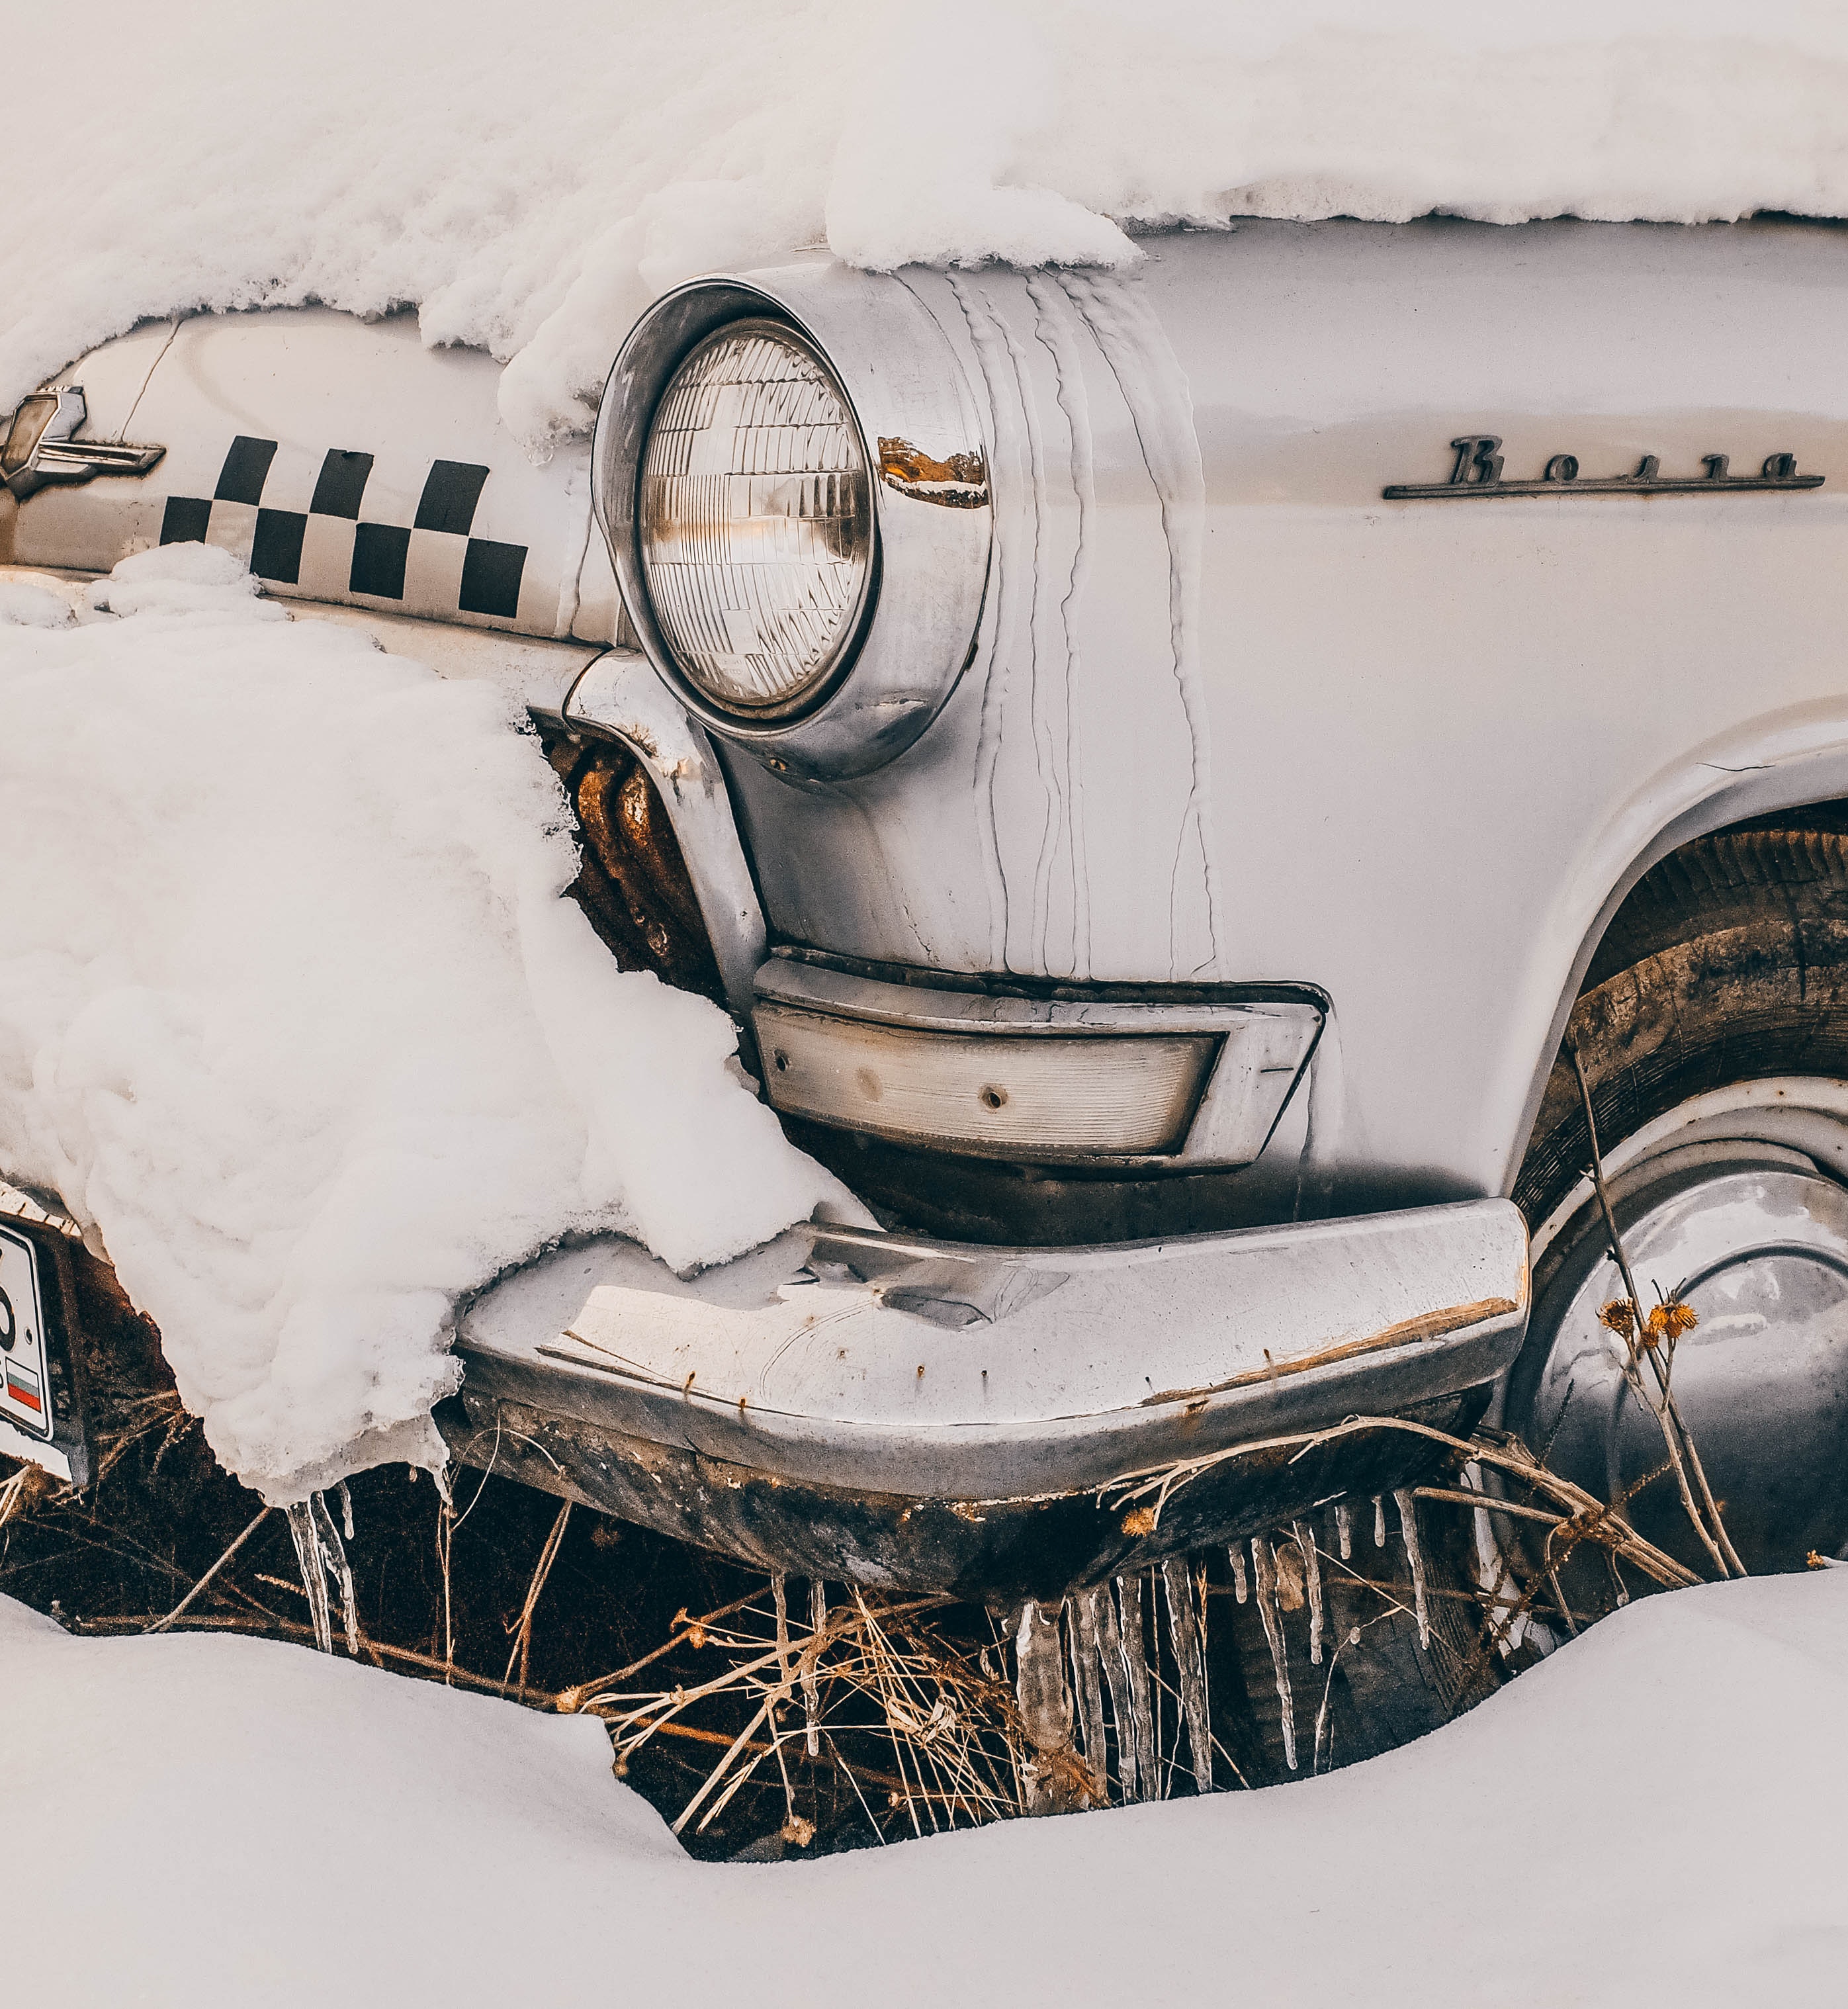
motor vehicle, vehicle, automotive design, car, headlamp, classic, classic car, automotive tire, vintage car, antique car, drawing, tire, automotive lighting, rust, sketch, watercolor paint, illustration